Crabstane of Aberdeen

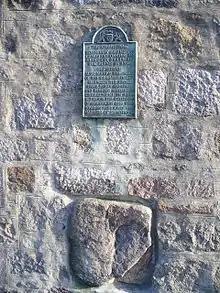
The Crabstane with the inscription plate above.

The Crabstane (alt. "Crabs Stone", "Craibstone", "Craib Stone", "Craibstane" or "Crabe Stone") is a boundary stone that used to mark out part of Craibstone Croft which was located near Hardgate, Aberdeen.